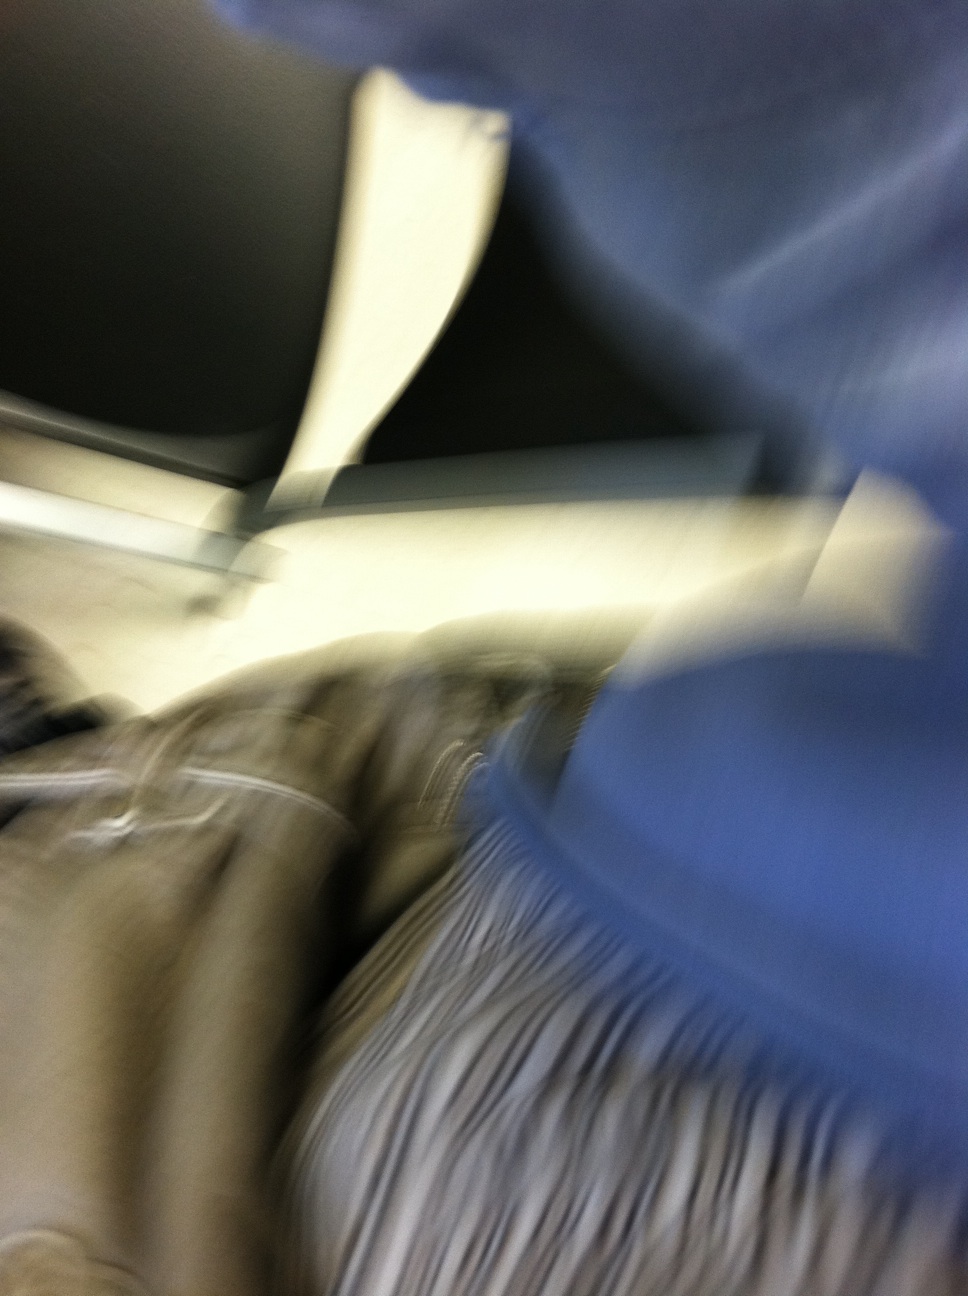Question: What is in this box?
Answer: unanswerable